Laying on of hands

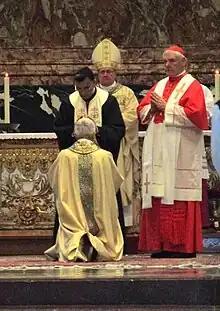
Catholic ordination ceremony with laying on of hands

The laying on of hands is a religious practice. In Judaism, "semikhah" ("leaning [of the hands]") accompanies the conferring of a blessing or authority.